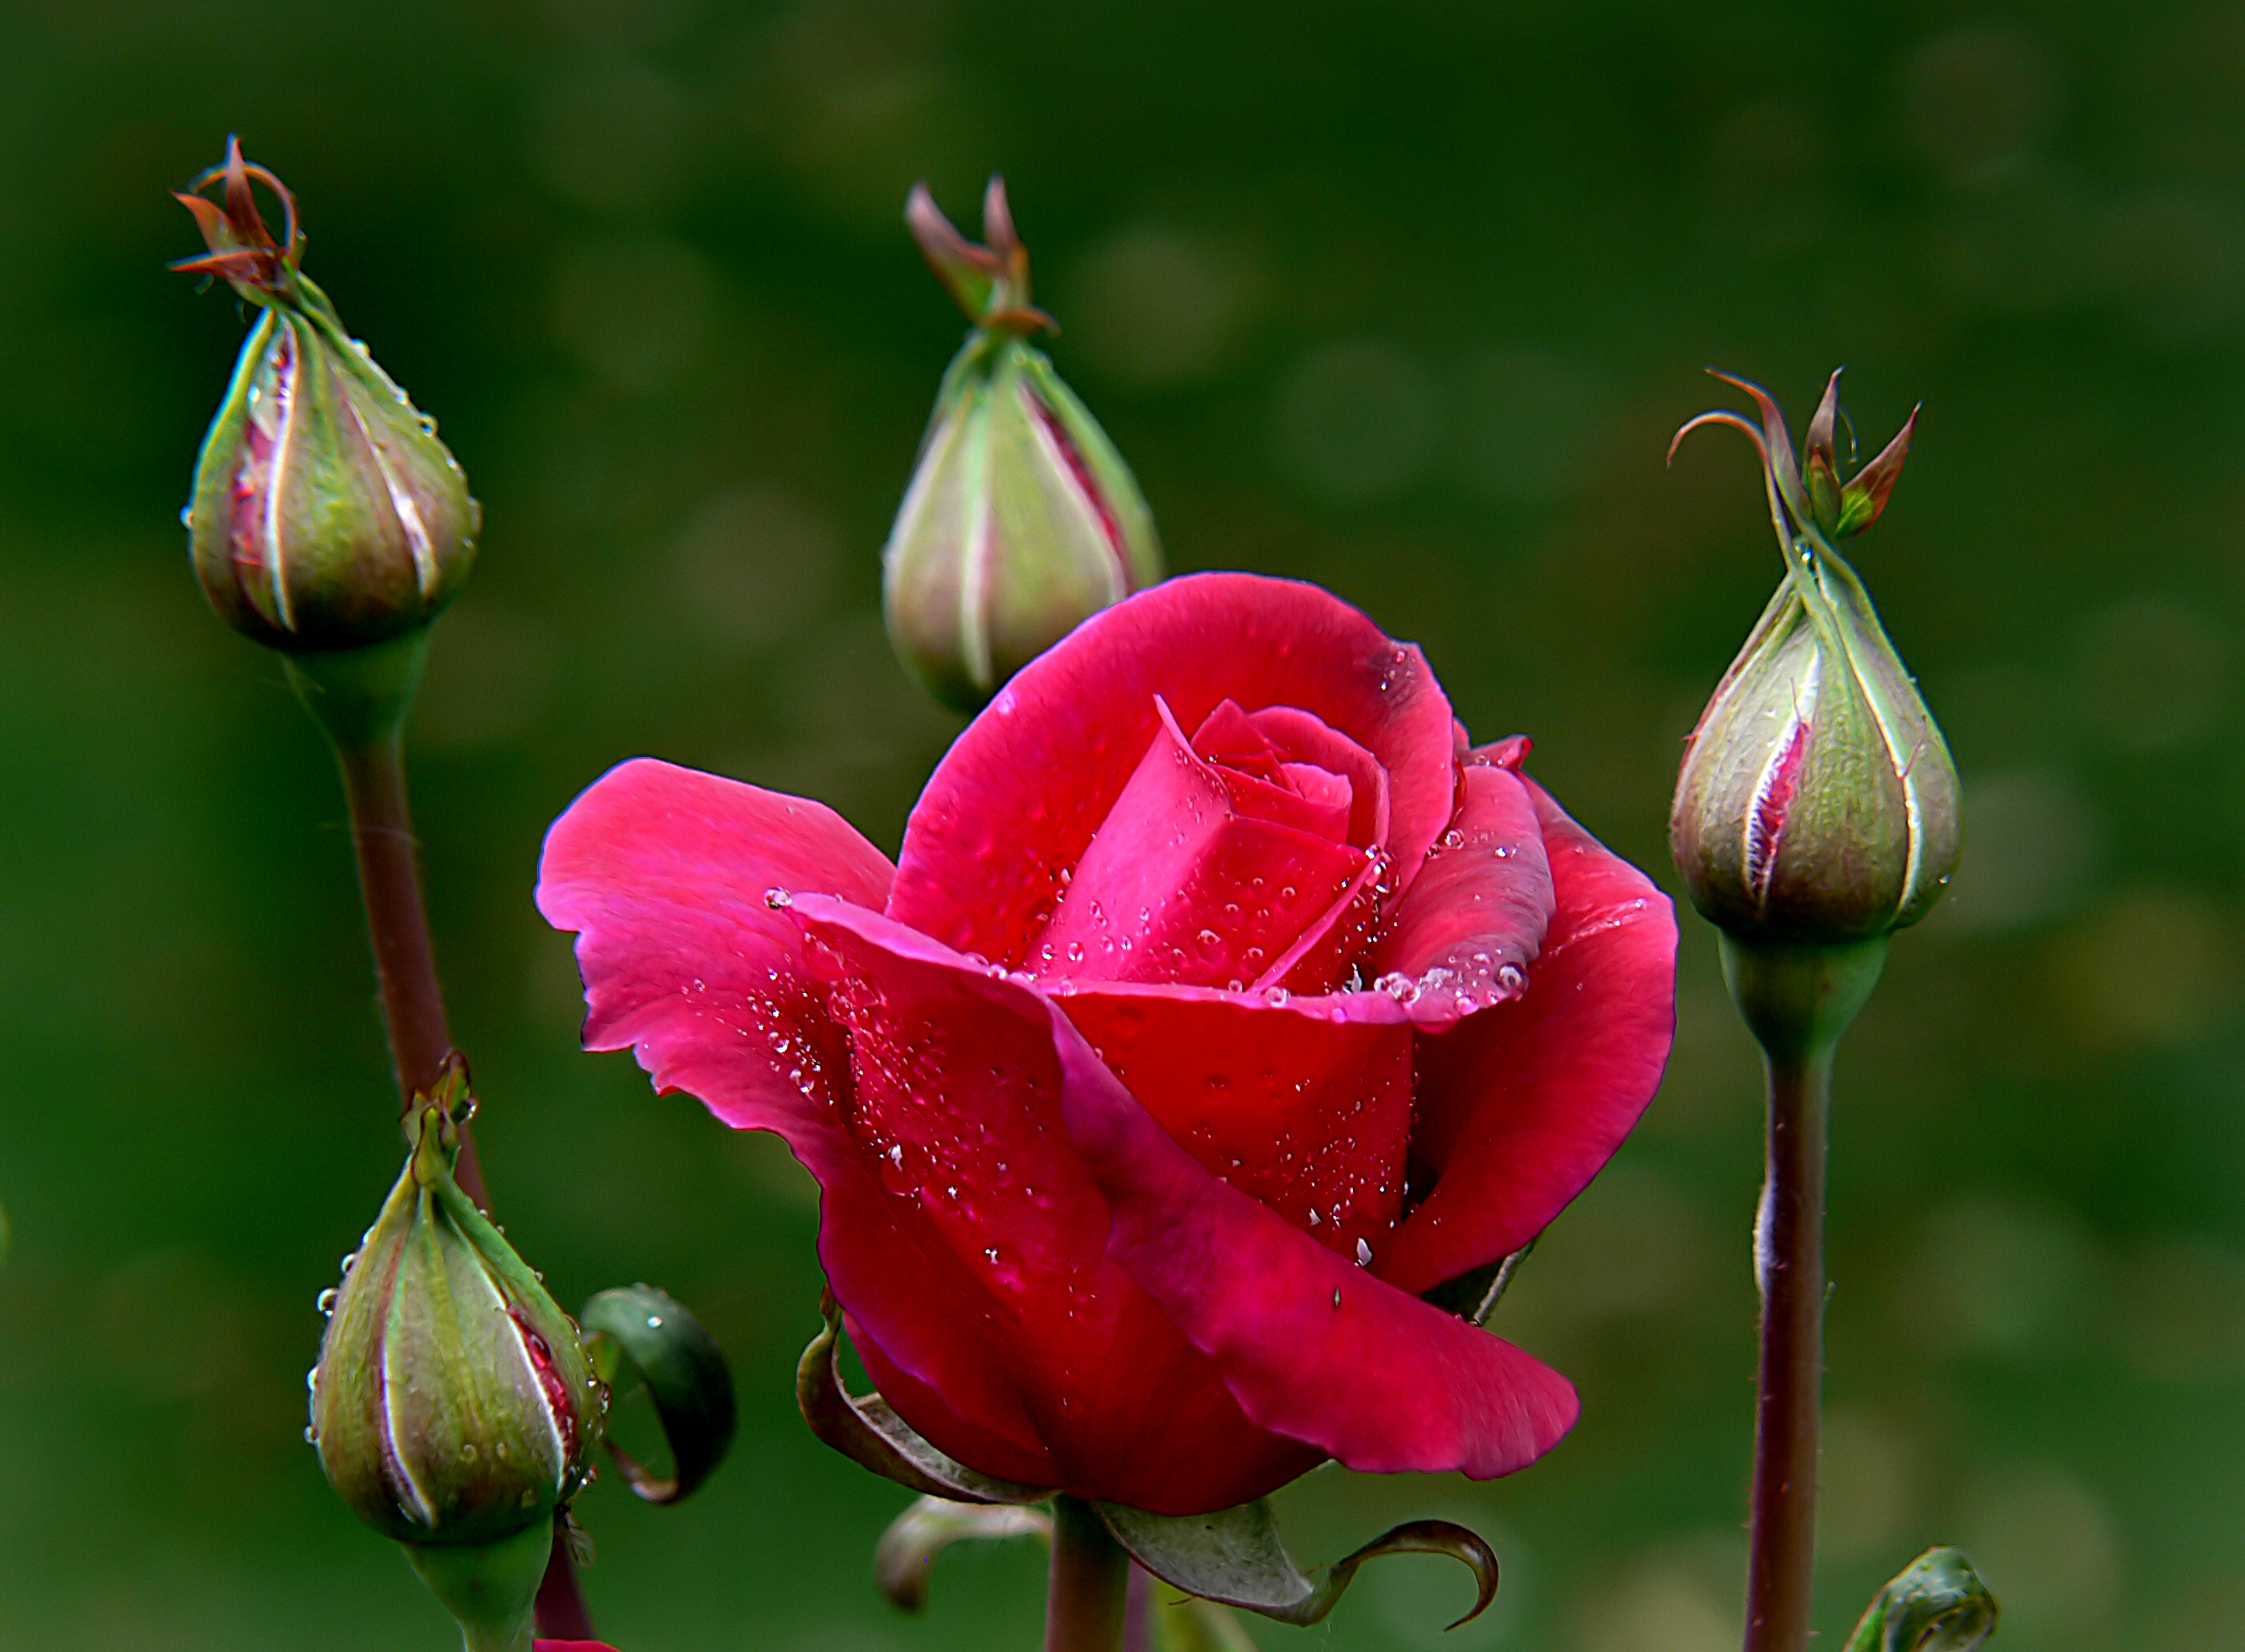
nature, blossom, plant, leaf, flower, petal, rose, green, red, botany, pink, flora, flowers, close up, roses, redroses, bud, macro photography, flowering plant, garden roses, rose family, plant stem, land plant